Single-photon emission computed tomography

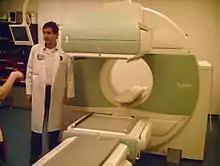
A Siemens brand SPECT scanner, consisting of two gamma cameras

Instead of just "taking a picture of anatomical structures", a SPECT scan monitors level of biological activity at each place in the 3-D region analyzed. Emissions from the radionuclide indicate amounts of blood flow in the capillaries of the imaged regions. In the same way that a plain X-ray is a 2-dimensional (2-D) view of a 3-dimensional structure, the image obtained by a gamma camera is a 2-D view of 3-D distribution of a radionuclide.